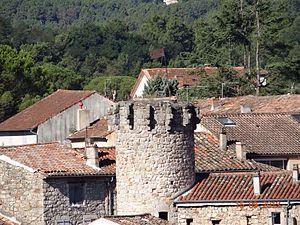
Vestige des remparts vue du clocher de Joyeuse
Joyeuse est une commune française, située dans le département de l’Ardèche en région Auvergne-Rhône-Alpes.